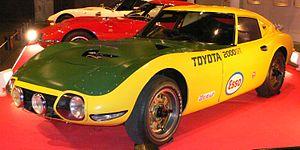
La Toyota 2000 GT est un véhicule automobile sportif de la marque Toyota produit de 1967 à 1970. De conception très moderne, elle regroupe toutes les techniques de pointe en matière automobile de l'époque. C'est notamment la première automobile japonaise de série équipée de quatre freins à disques, de quatre suspensions indépendantes, d'un moteur à double arbre à cames en tête et d'une direction à crémaillère.